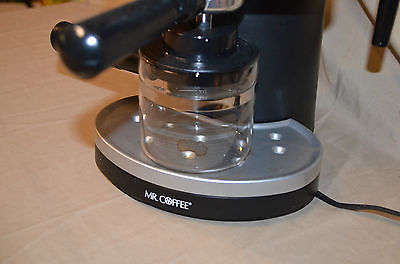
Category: coffee maker